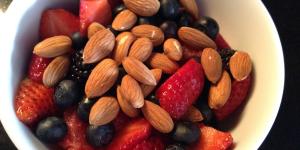
ensalada de frutas y almendras